Bondi Junction

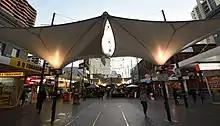

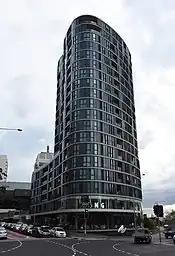
High-density development, Bondi Junction

Westfield Bondi Junction is a major mid to upmarket shopping centre opposite Bondi Junction railway station on the corner of Grosvenor and Oxford Street. There are also two smaller shopping centre nearby, Eastgate Bondi Junction located below the "Eastgate" residential apartment development and a shopping centre above the station and bus interchange known as Meriton Retail Precinct Bondi Junction. Oxford Street is a major commercial centre in Bondi Junction as it contains numerous businesses including hotels and shops from the York Street end to Old South Head Road. Oxford Street Mall is a pedestrian zone between Bronte Road and Newland Street and contains numerous shops and cafes. There are also shops along Spring Street, Ebley Street and Bronte Road.